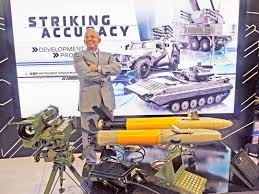
Label: Pantsir-S1